Lola T600

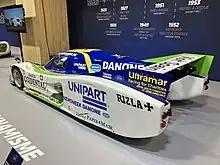
Rear view of a T600

At the end of the 1980 season, it seemed that the Porsche 935 Turbo would continue to dominate the International Motor Sports Association (IMSA) Championship. Fearing that fans would lose interest in a series dominated by a single marque, IMSA officials announced the new Grand Touring Prototype category. The GTP category was also consistent with the FIA's plan to introduce a prototype formula to the World Endurance Championship in 1982 (Group C), superseding production-based "silhouette" cars like the Porsche 935.